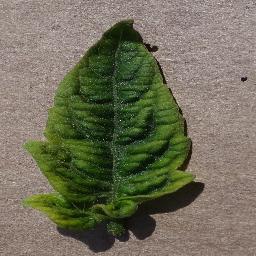
Label: Tomato___Tomato_Yellow_Leaf_Curl_Virus